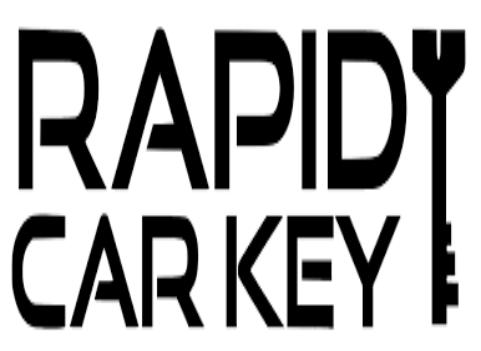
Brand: Black Rapid
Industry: Others